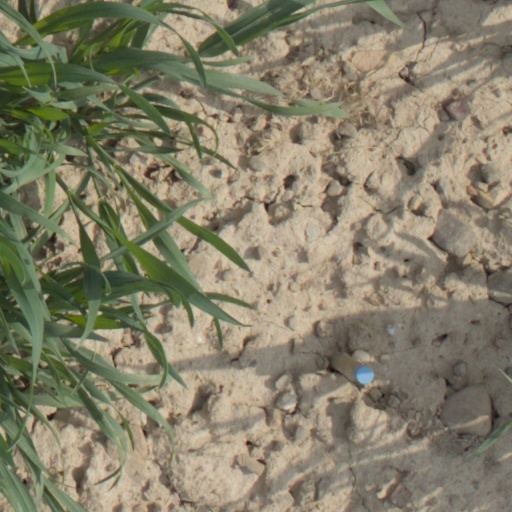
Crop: wheat